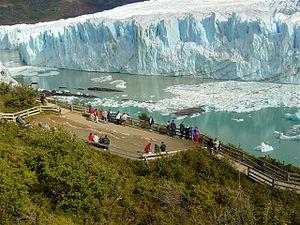
Glacier Perito Moreno, situé dans le Parc national Los Glaciares au sud de l'Argentine
La péninsule de Magellan est une péninsule d'une superficie de 38 900 ha située dans le département de Lago Argentino, au sud-ouest de la province de Santa Cruz, en Patagonie argentine. Elle est délimitée au nord, à l'ouest et au sud par le lac Argentino, appartenant au bassin du río Santa Cruz, de versant atlantique. La quasi-totalité de la péninsule est subdivisée en parcelles privées. Son centre a pour coordonnées 50° 23′ 58,49″ S, 72° 53′ 21,44″ O.